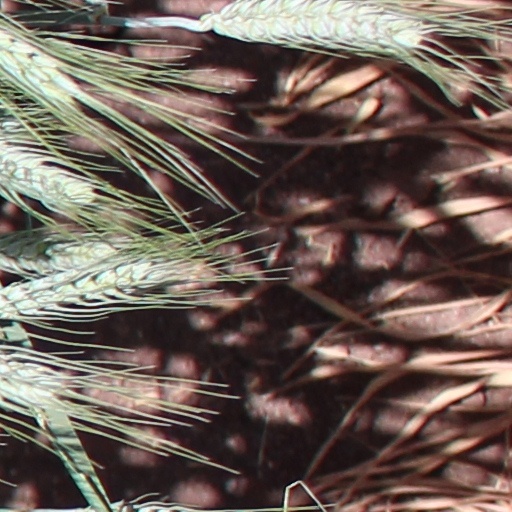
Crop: wheat